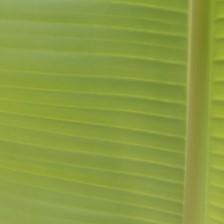
Label: healthy